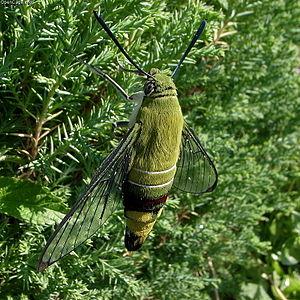
Cephonodes hylas est une espèce de lépidoptère de la famille des Sphingidae, sous famille des Macroglossinae tribu des Dilophonotini et du genre Cephonodes. C'est l'espèce type pour le genre.